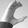
ASL letter: C